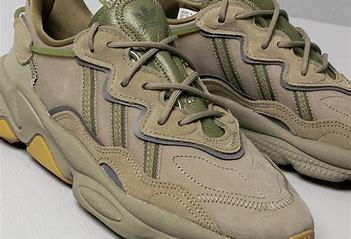
Brand: Adidas
Model: Ozweego